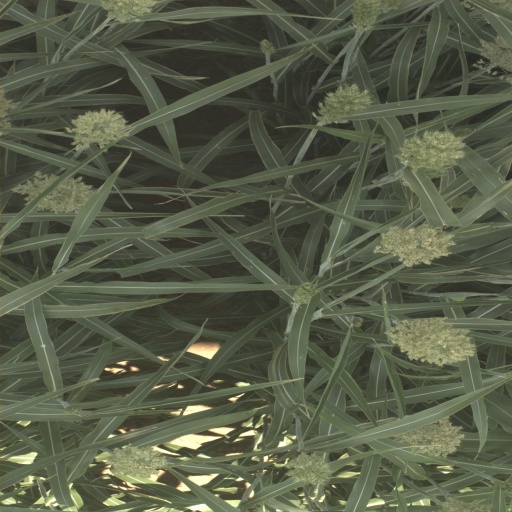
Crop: sorghum